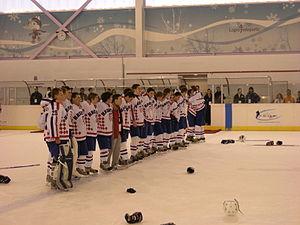
L'équipe de Croatie de hockey sur glace est la sélection nationale de la Croatie regroupant les meilleurs joueurs de hockey sur glace croates lors des compétitions internationales. L'équipe est sous la tutelle de la Hrvatski savez hokeja na ledu. L'équipe est classée 29ᵉ sur 50 équipes au classement IIHF 2019.